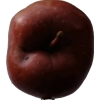
Label: Apple 18